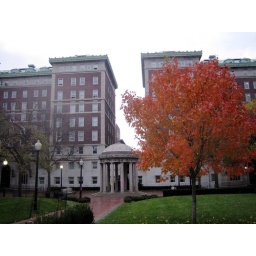
A pretty red tree near the south lawns on Columbia's campus. It nearly makes autumn worth it.